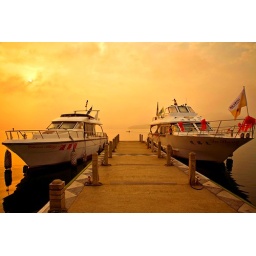
The golden sunrise on the Sunmoon lake - is one of the most picturesque scenery in Taiwan